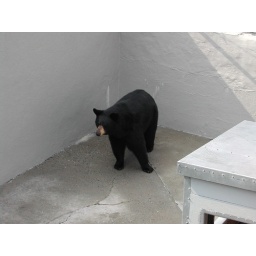
Victoria is one of the featured black bears at Clark's Trading Post in North Woodstock, NH.